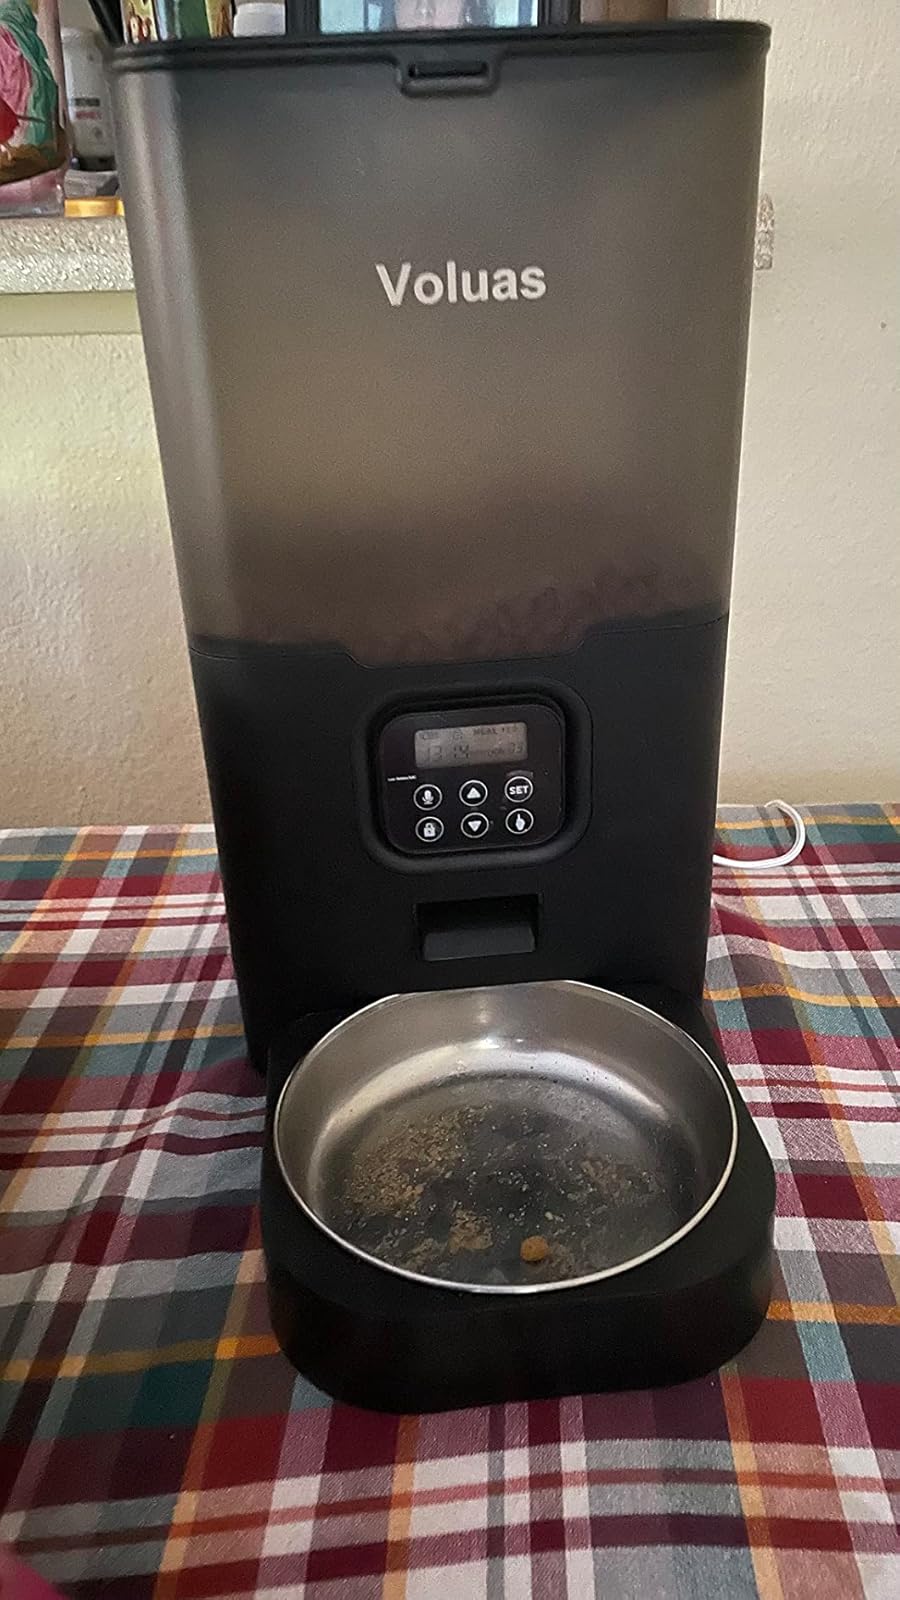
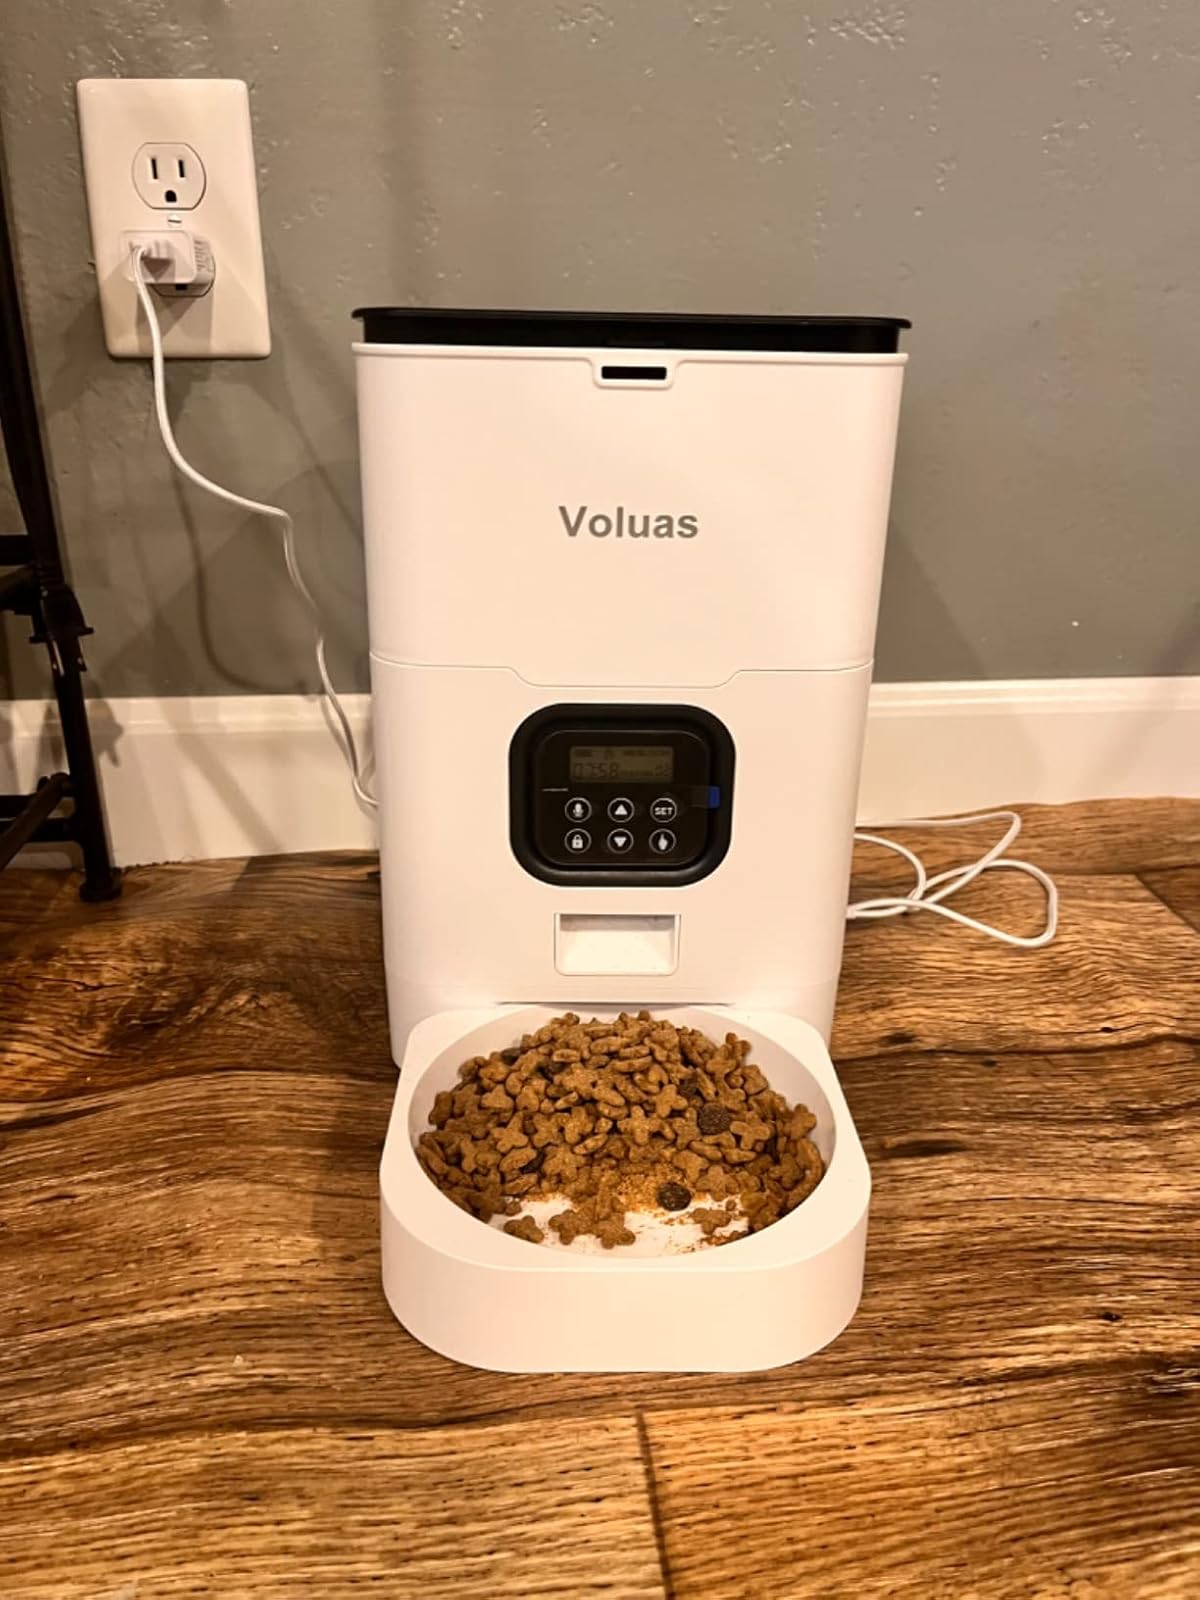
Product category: items_feeder
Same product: no